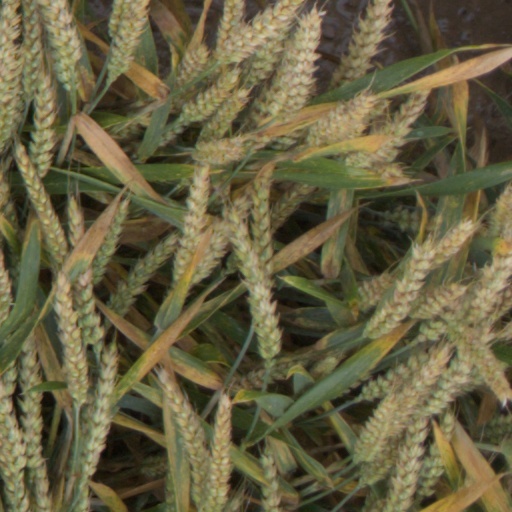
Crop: wheat